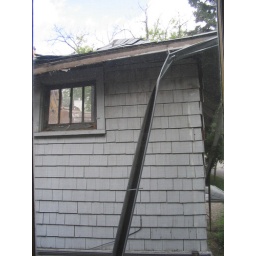
we have a side window so took photos. screen in window, so a little blurry